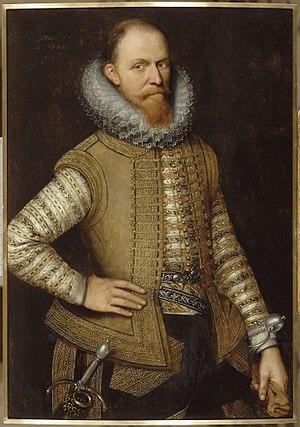
Le grade d’amiral général était un grade des marines danoise, hollandaise, allemande, russe, portugaise, espagnole et suédoise. Il tire son origine d'un titre porté par de hauts commandants militaires de marine du début de l’époque moderne en Europe.
Le siège de la ville de Groenlo ou siège de Grolle a été mené par les forces hollandaises commandées par Maurice de Nassau durant la Guerre de Quatre-Vingts Ans. Il a duré du 11 au 28 septembre 1597 et s'est conclu par la capture de la ville tenue par la garnison espagnole. Il intervient après un siège infructueux mené par Maurice en 1595 et fait partie des succès de Maurice obtenus contre les Espagnols en 1597. Groenlo a été contrôlée par les Provinces-Unies jusqu'à sa capture en 1606 par Ambrogio Spinola.
La guerre de Quatre-Vingts Ans, également appelée révolte des Pays-Bas et parfois désignée en tant que révolte des Gueux, est le soulèvement armé mené de 1568 à 1648 — sauf pendant la Trêve de douze ans de 1609 à 1621 — contre la monarchie espagnole par les provinces s'étendant aujourd'hui sur les Pays-Bas, la Belgique, le Luxembourg et le nord de la France. Au terme de ce soulèvement, les sept provinces septentrionales gagnent leur indépendance sous le nom de Provinces-Unies, indépendance rendue effective en 1581 par l'Acte de La Haye et reconnue par l’Espagne par un traité signé en 1648 en marge des traités de Westphalie.
Le siège d'Ostende est probablement la bataille la plus sanglante de la Guerre de Quatre-Vingts Ans et l'un des plus longs sièges de l'histoire. Il se termine par une victoire espagnole sur les Provinces-Unies.